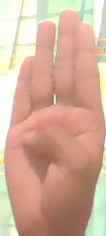
ASL sign: B